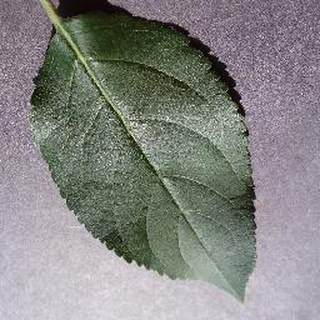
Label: healthy_apple